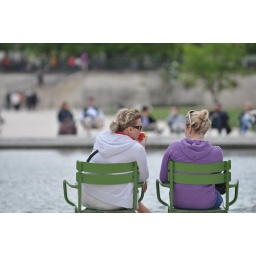
On a sunny day, people love sitting next to the lake in Jardin des Tuileries